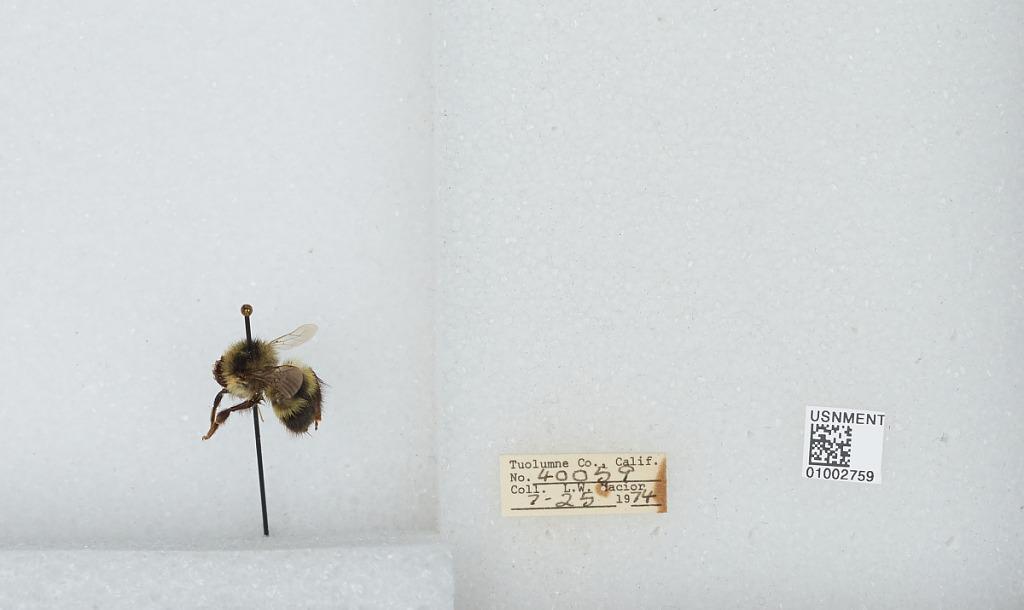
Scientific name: Bombus (Pyrobombus) flavifrons Cresson
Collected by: L. Macior
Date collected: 1974-7-25
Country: United States
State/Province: California
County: Tuolumne
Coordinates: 38.02, -119.94